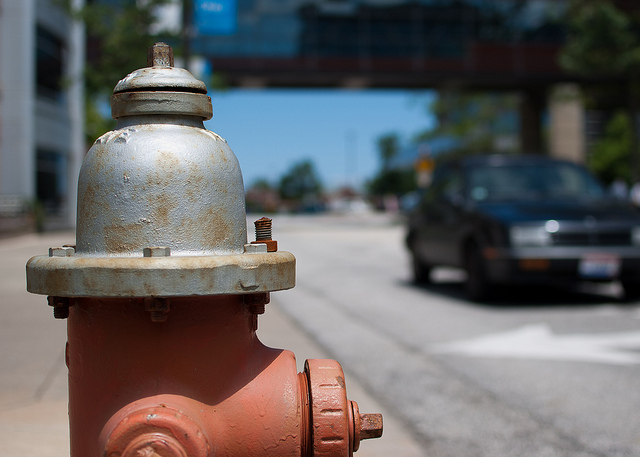
user: Given an image and a question. Answer the question in a short answer. Question: What does the different colors on top of a red fire hydrant means? Short Answer:
assistant: gallon per minute